Battle of Goychay

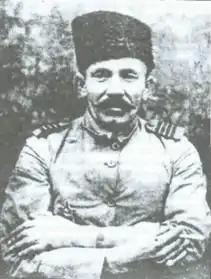

The headquarters of the Islamic Army of the Caucasus was located in Ganja, then known as Elisabethpol. Their members concluded there was no physical barrier between them and the railway, and this situation would pose a great threat to the capital. Nuru Pasha calculated the real threat to Ganja would come from the Red Army forces near Goychay. The clashes that had occurred in the Goychay region were a turning point for the Red Army, causing their withdrawal from Azerbaijan leading to the nation's independence.